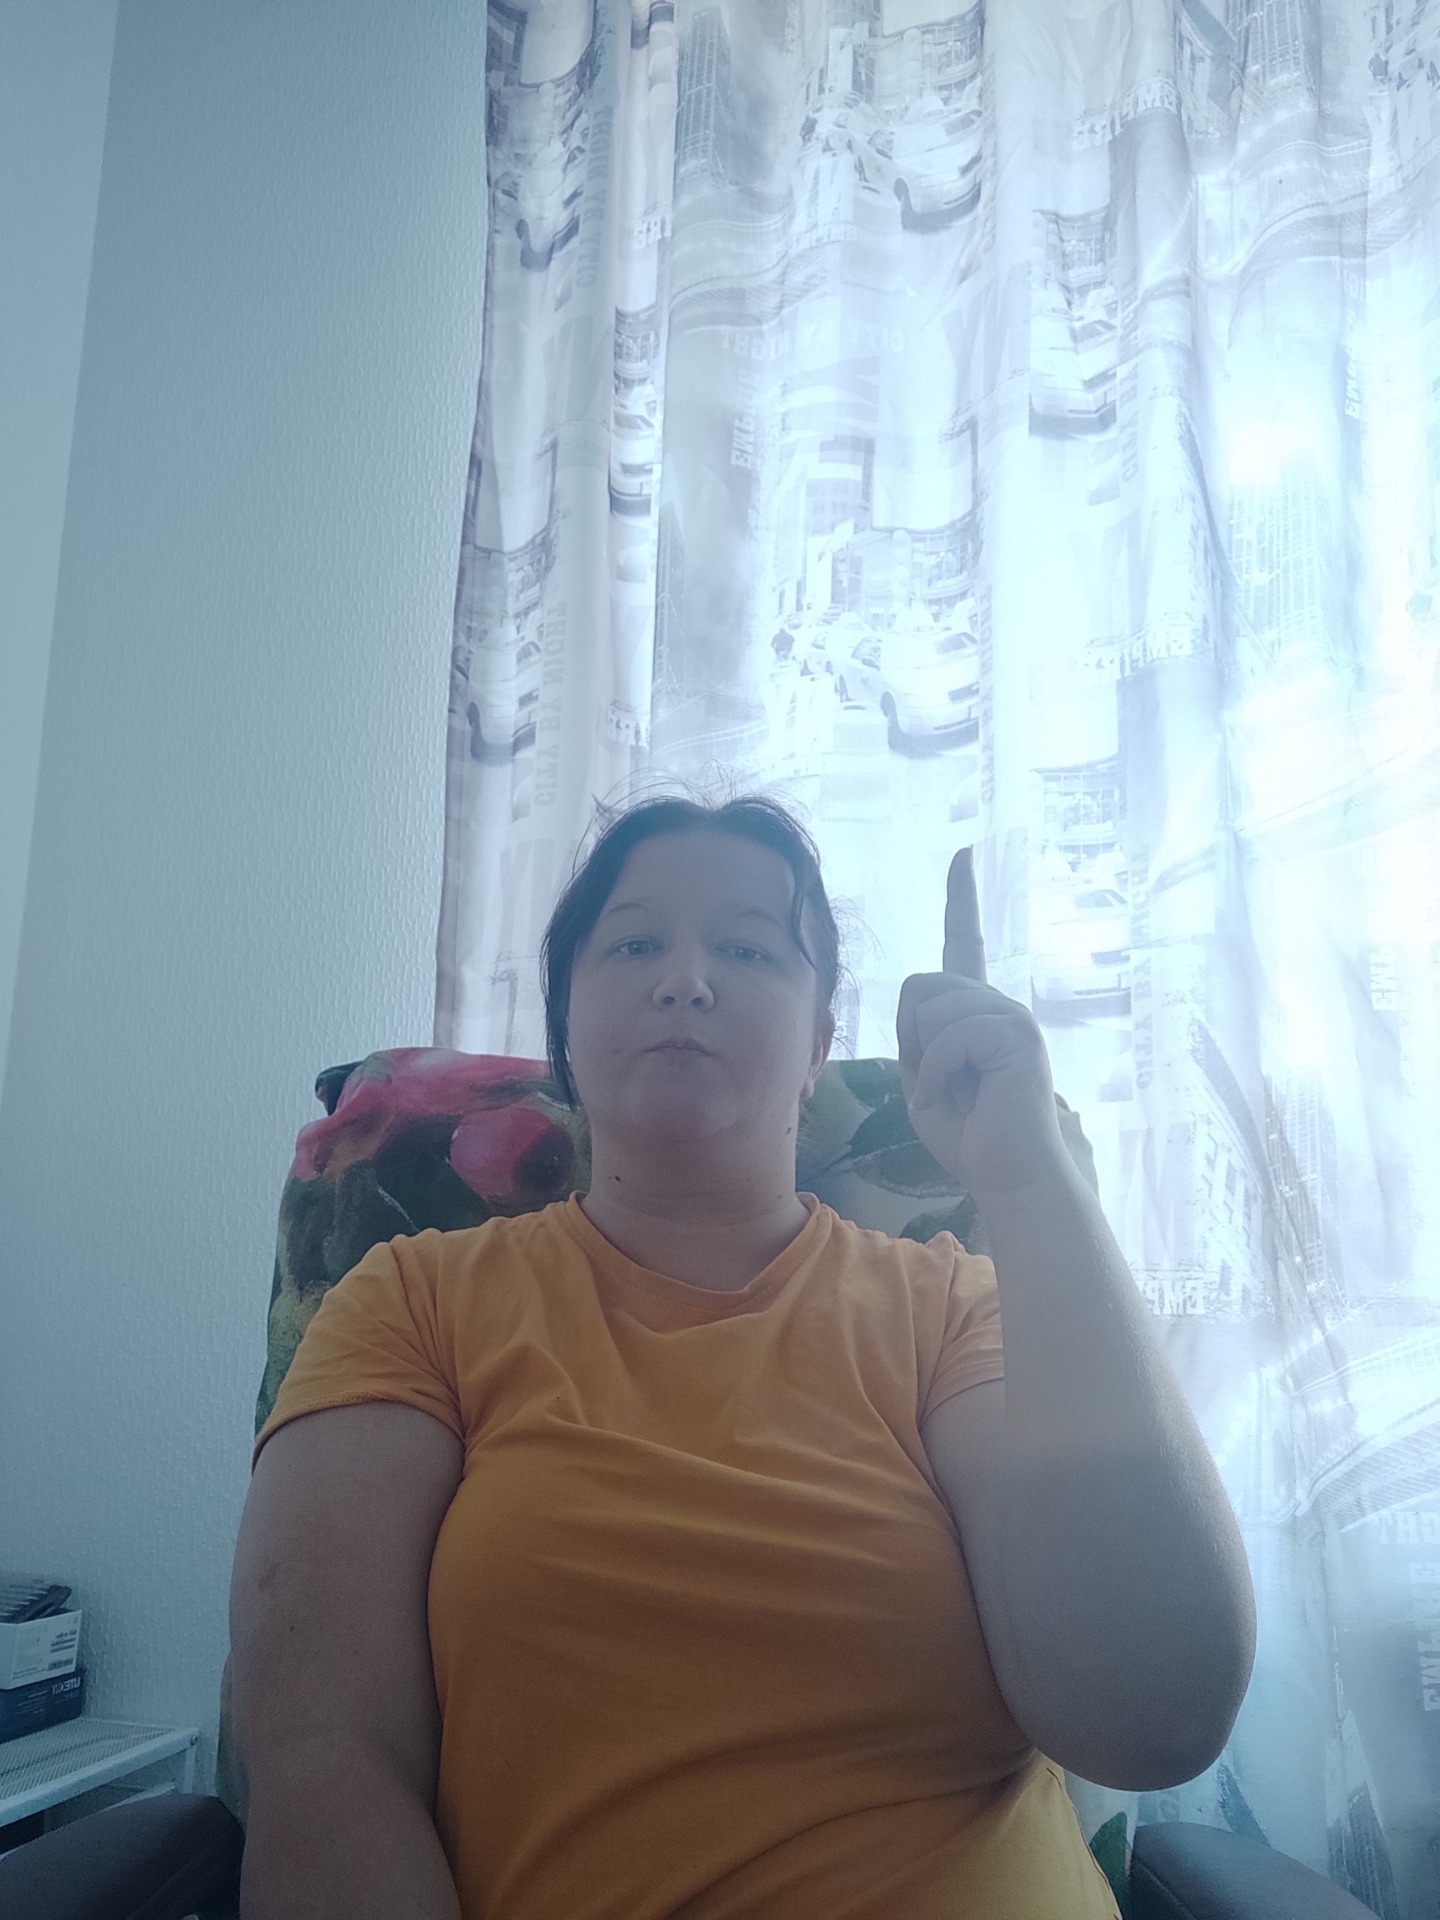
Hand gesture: one